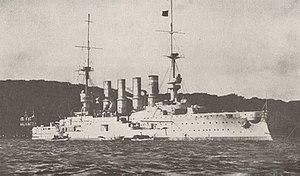
La bataille des Falklands est une bataille navale de la Première Guerre mondiale qui eut lieu au large des îles Malouines. L'escadre des croiseurs est-asiatique allemande, aux ordres du vice-amiral Maximilian von Spee, victorieux le mois précédent à la bataille de Coronel, y fut anéantie par les forces de l'amiral Frederick Charles Doveton Sturdee. Cette victoire écrasante de la Royal Navy mit fin à tout espoir allemand de menacer la navigation commerciale dans l'Empire britannique, autrement qu'avec des moyens sous-marins.
Le SMS Gneisenau est un croiseur cuirassé allemand de la Kaiserliche Marine, inauguré le 14 juin 1906. Il a comme sister-ship le navire SMS Scharnhorst, qui, lui, a été totalement rénové et amélioré sur l’ossature du croiseur cuirassé SMS Yorck mis en service auparavant.
La classe Scharnhorst est une série de deux croiseurs cuirassés construite au début des années 1900 pour la Marine impériale allemande.